Timeline of the XFL and USFL

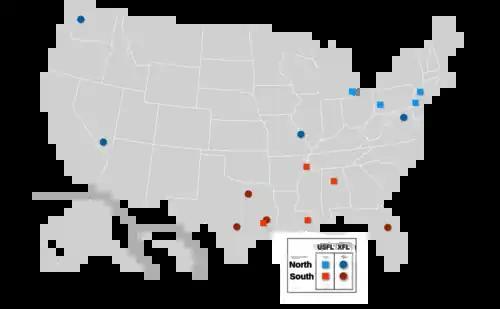

On April 6, 2022, a report came out that sources close to the league had mentioned that XFL would be keeping five teams in their original 2020 locations (DC Defenders, St. Louis BattleHawks, Dallas Renegades, Houston Roughnecks and Seattle Dragons), following through with the Vipers proposed move to Orlando, and adding two new teams in San Antonio and Las Vegas. The teams in San Antonio and Las Vegas would replace the New York Guardians and the Los Angeles Wildcats, respectively.